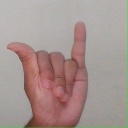
अक्षर: य